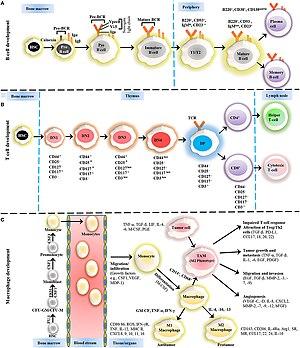
Maturation des lymphocytes T des lymphocytes B et des macrophages
Le système immunitaire adaptatif désigne les lymphocytes T, qui contribuent à l'immunité à médiation cellulaire, et les lymphocytes B qui sont responsables de l'immunité à médiation humorale. Ces deux populations cellulaires ont des propriétés et des fonctions distinctes des cellules du système immunitaire inné.